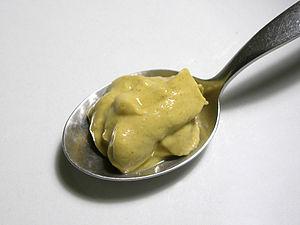
Moutarde de Dijon.
La moutarde de Bourgogne est une moutarde produite en Bourgogne, bénéficiant d'une indication géographique protégée. Si l'appellation moutarde de Dijon est la plus réputée, seule la mention Moutarde de Bourgogne certifie une origine géographique, nombre de « moutardes de Dijon » ne pouvant se prévaloir d'être effectivement fabriquées à Dijon mais selon un procédé « dijonnais ».
La moutarde de Dijon est une moutarde française originaire de la ville de Dijon.